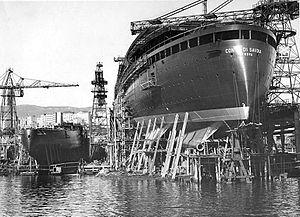
Cantieri Riuniti Adriatico est un fabricant italien de l'industrie maritime et aéronautique actif de 1930 à 1966. Ce chantier est passé en 1984 sous contrôle de Fincantieri.